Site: brandenburg
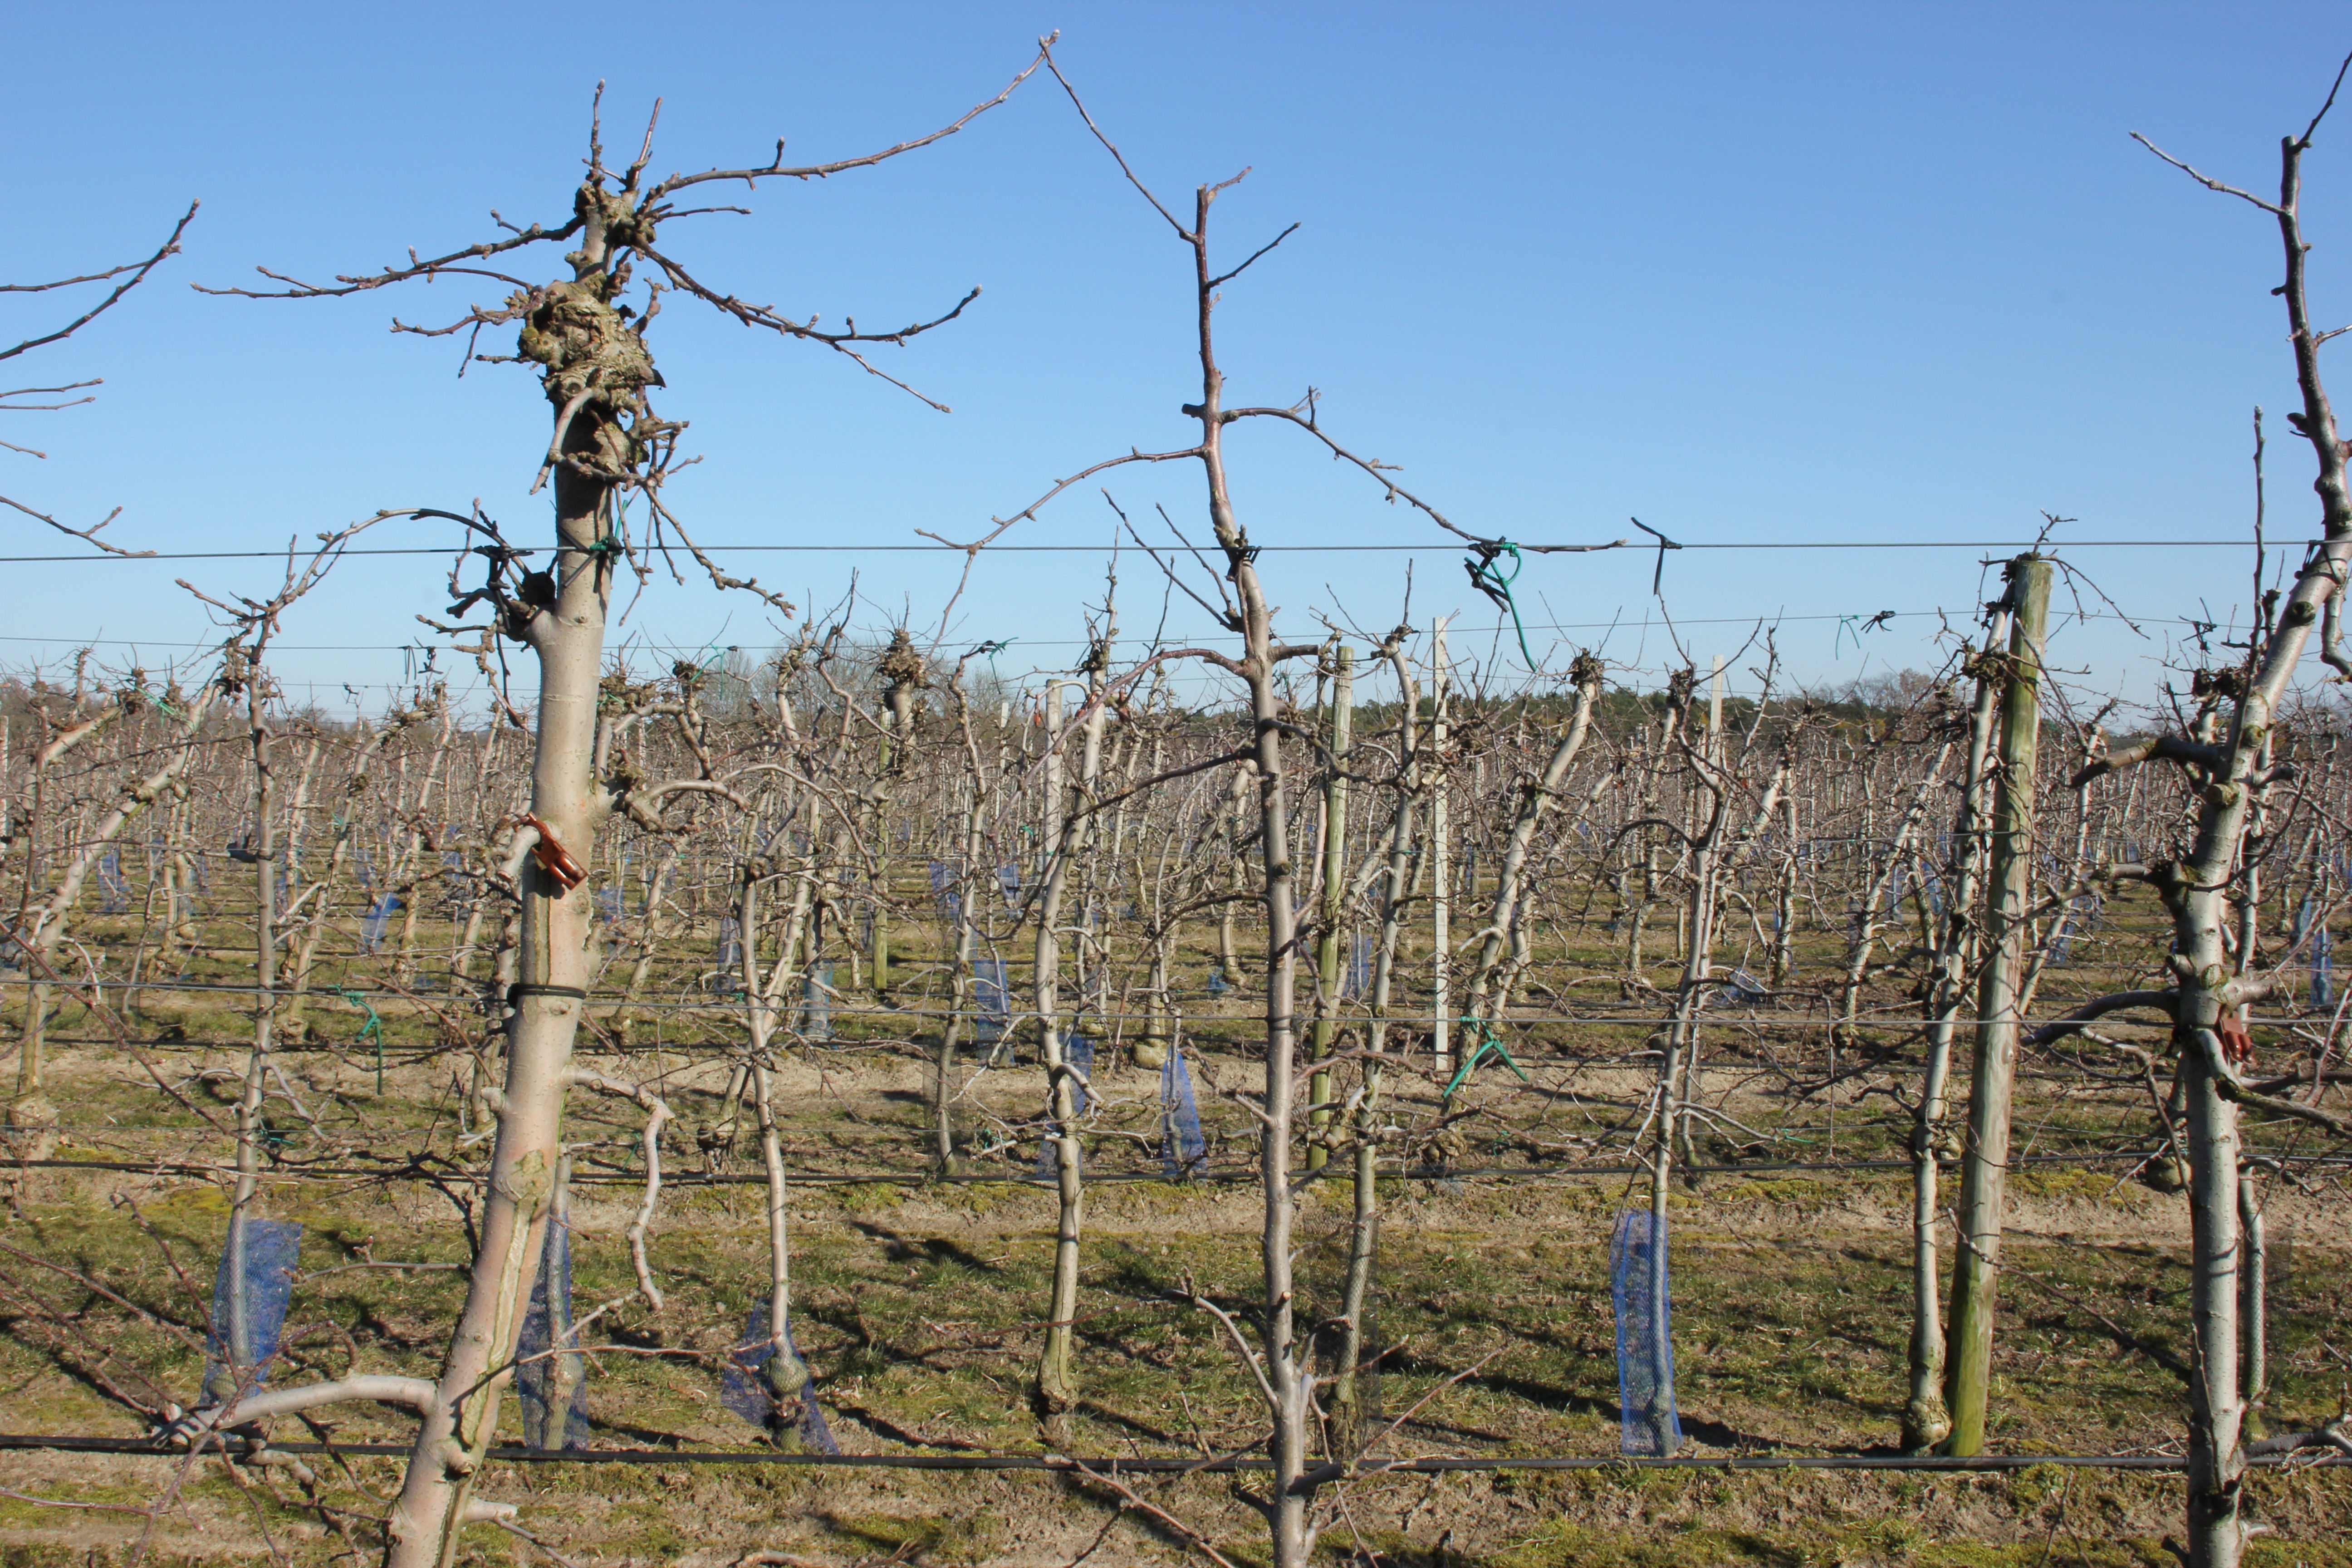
Growth stage (BBCH 03): Bud development